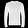
Label: Pullover